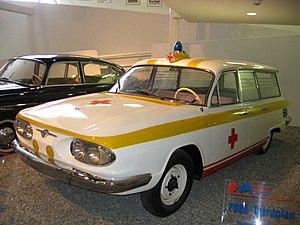
La Tatra 603 est une routière tchécoslovaque, produite entre 1957 et 1975 par le constructeur automobile Tatra. Sa ligne atypique, son confort de haut niveau et son V8 arrière en faisaient l’une des voitures de l’Est les plus désirables de l’époque.